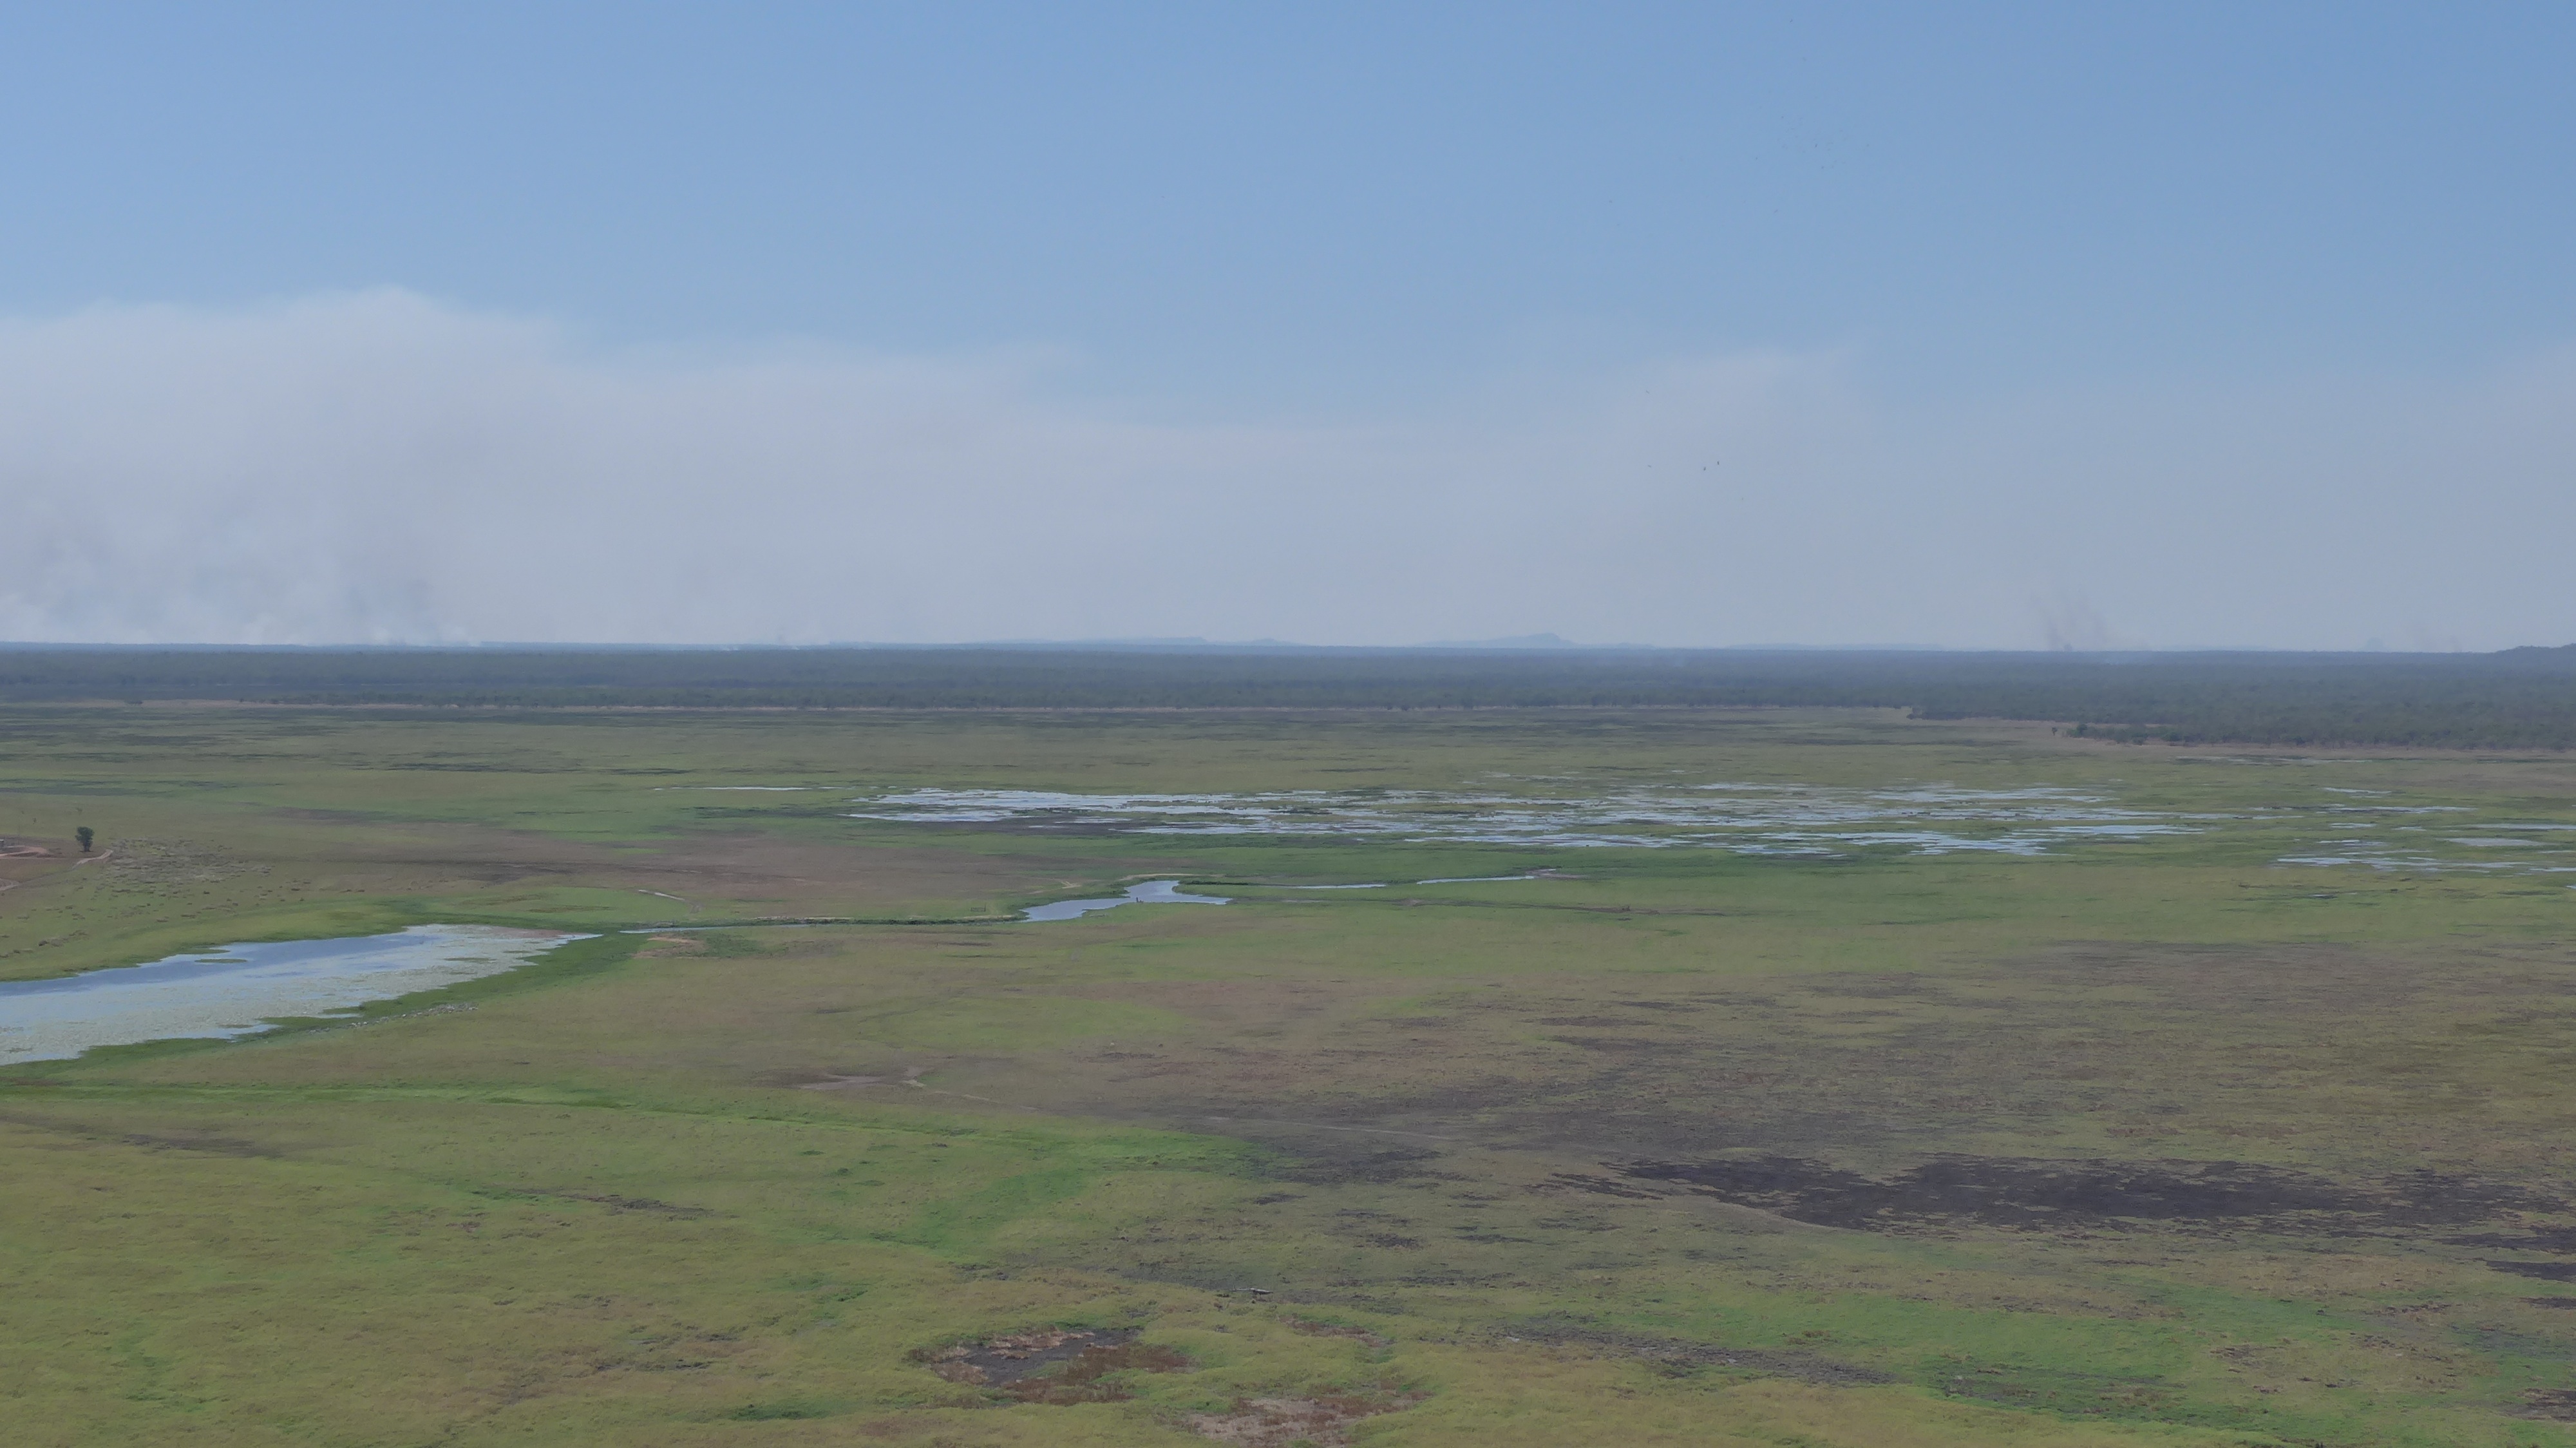
landscape, sea, coast, horizon, marsh, field, prairie, hill, reservoir, terrain, plain, grassland, wetland, plateau, habitat, ecosystem, estuary, tundra, steppe, rural area, aerial photography, natural environment, geographical feature, atmospheric phenomenon, atmosphere of earth, ecoregion